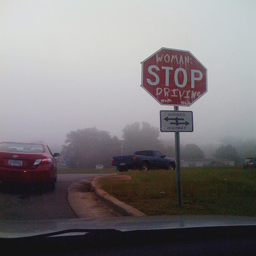
A stop sign that is on the side of a road.
The car approaching the stop sign rides behind the other cars.
A stop sign has been altered to read woman stop driving.
a red and white stop sign some cars and a blue truck
A stop sign has been changed to only apply to women.